Jerome Thomas

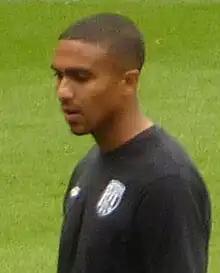
Thomas pictured in September 2009

Jerome William Thomas (born 23 March 1983) is an English former footballer who is the head of academy recruitment at club Brighton & Hove Albion. He played predominantly as a left-winger during his career. He scored 25 goals in 292 league and cup appearances throughout a 16-year professional career in the English Football League and Premier League.